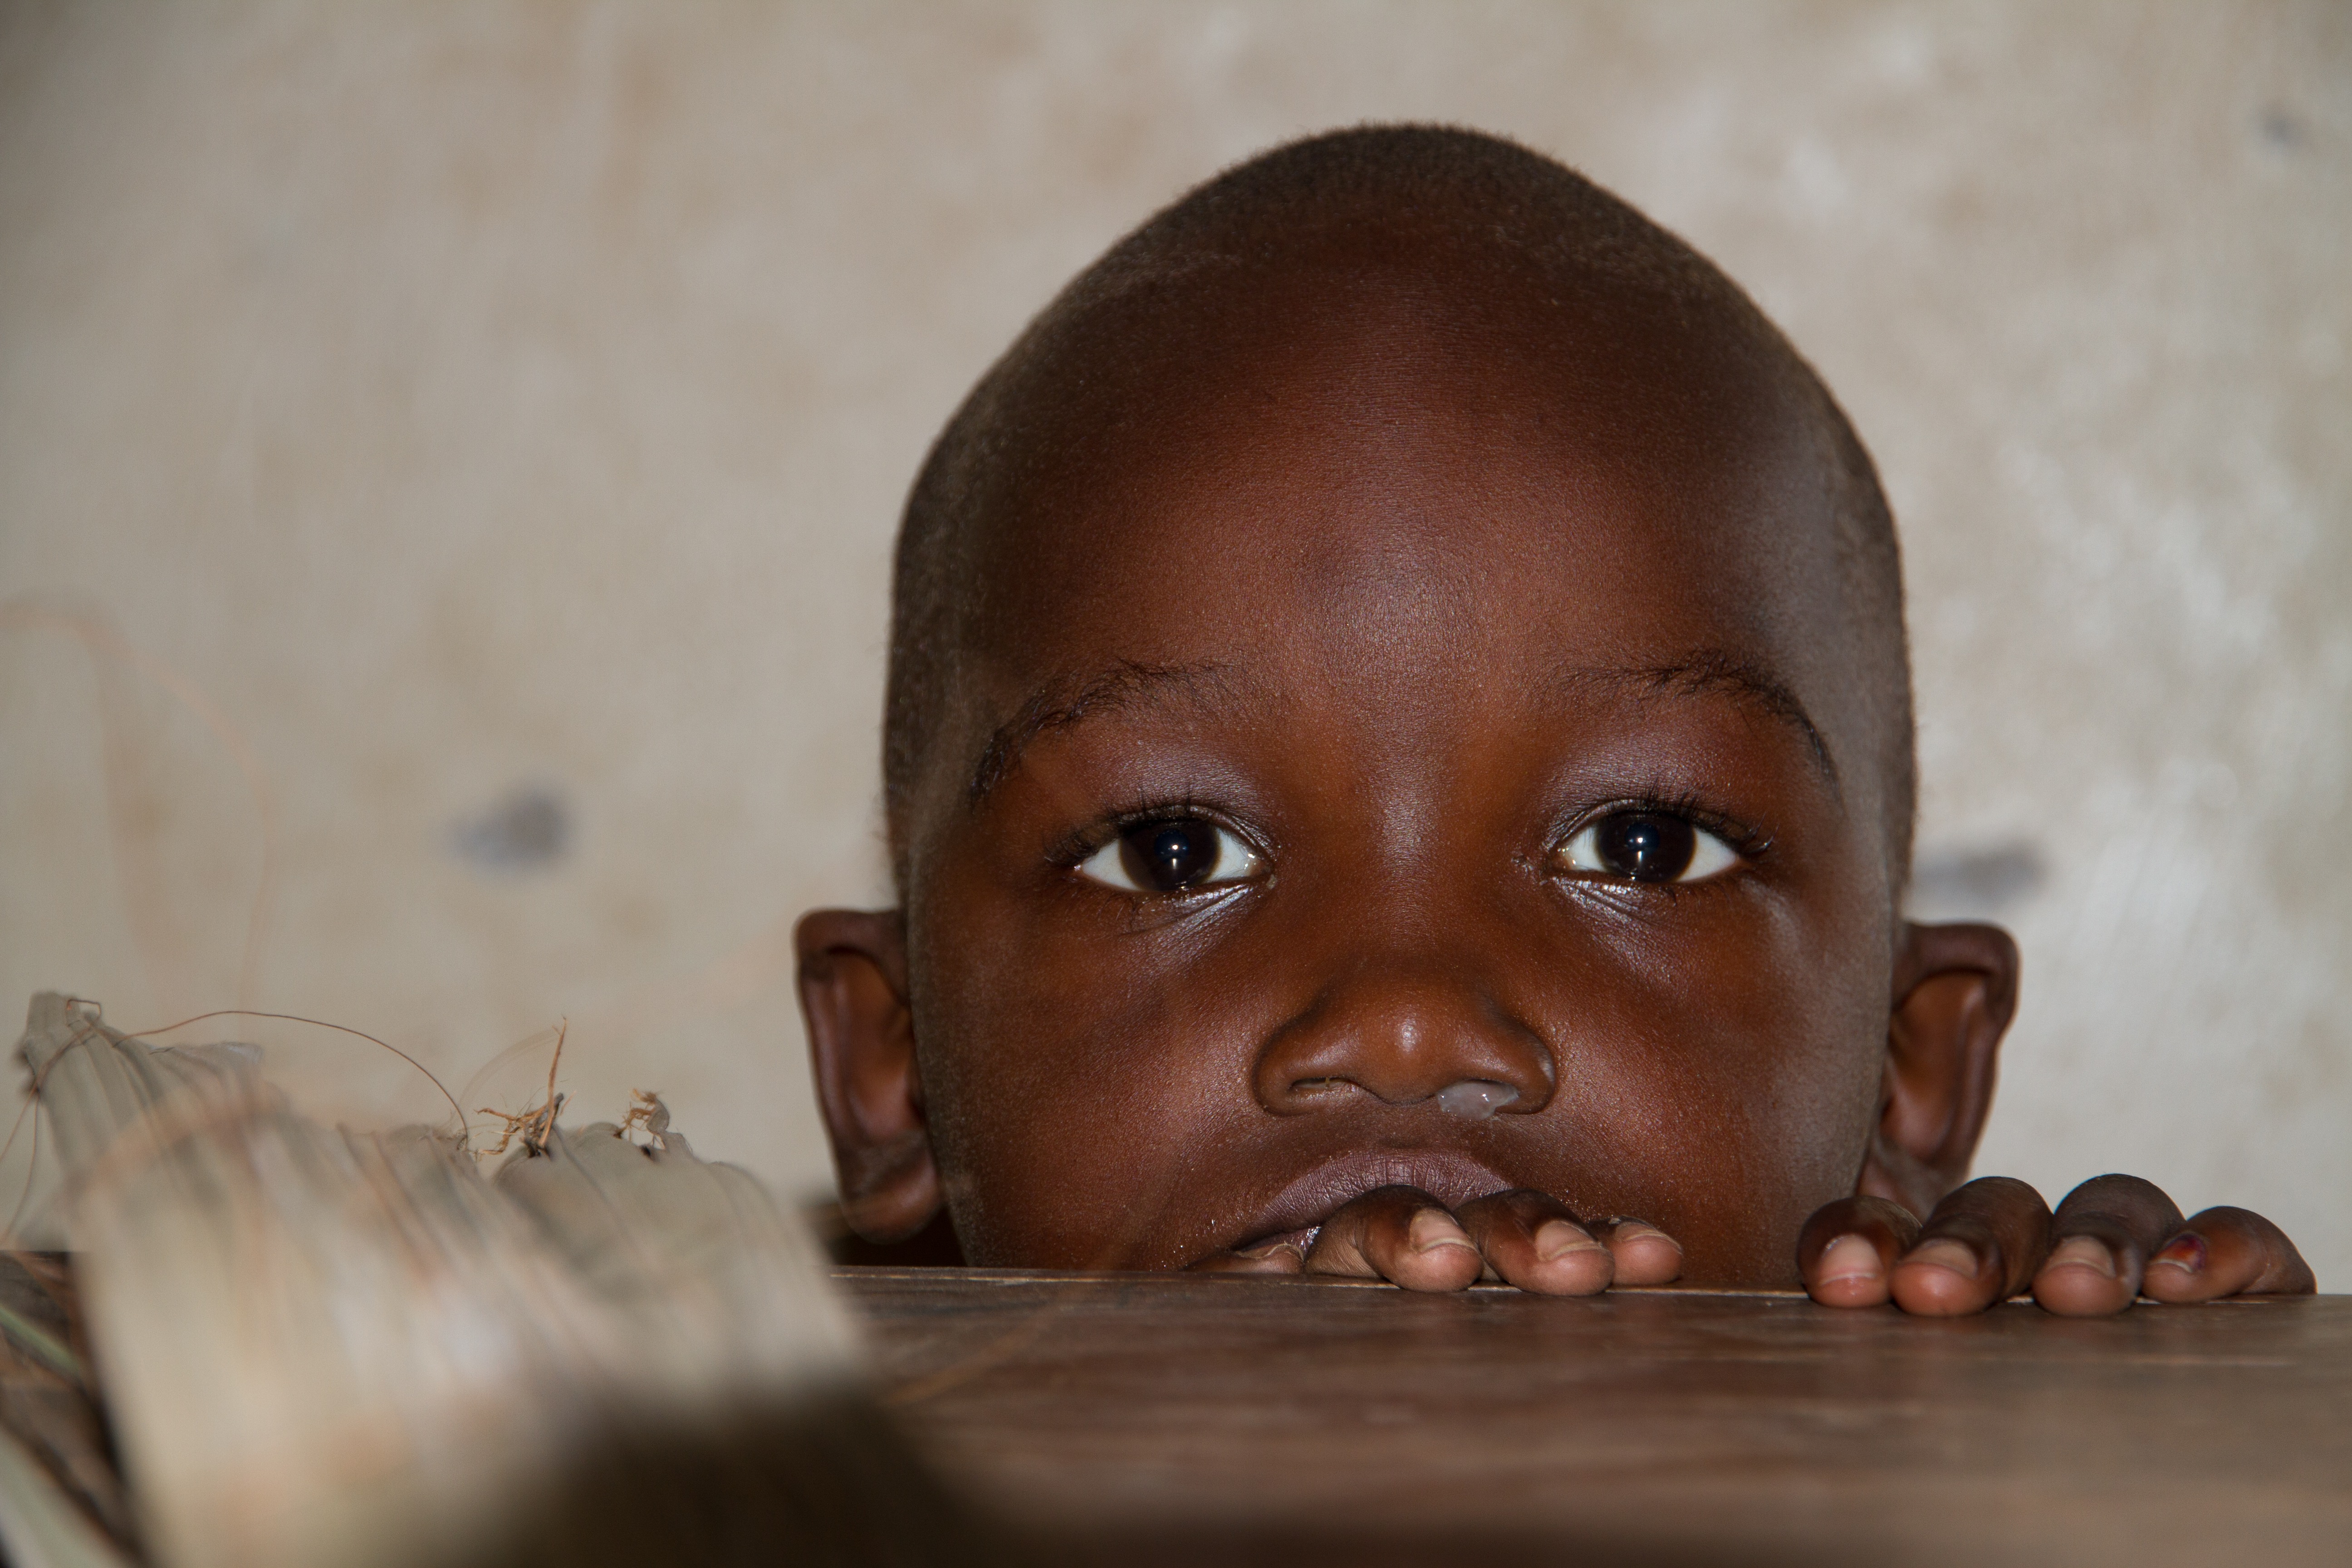
man, person, people, male, portrait, africa, holiday, child, human, black, facial expression, smile, mouth, close up, human body, orphan, face, nose, temple, infant, eye, head, photograph, skin, beauty, organ, laughter, emotion, kenya, young people, africans, children's home, sense, east africa, human positions